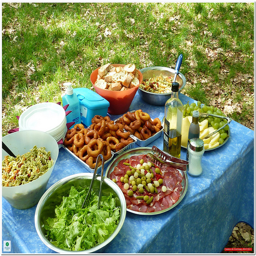
A very large selection of foods are on the covered table.
A blue table cloth covered table with plates, trays and bowls of food.
A buffet table with platters of food at an outdoor party.
the table is filled with things to make a salad
A TABLE OUTSIDE THAT HAS A LOT OF FOOD ON IT